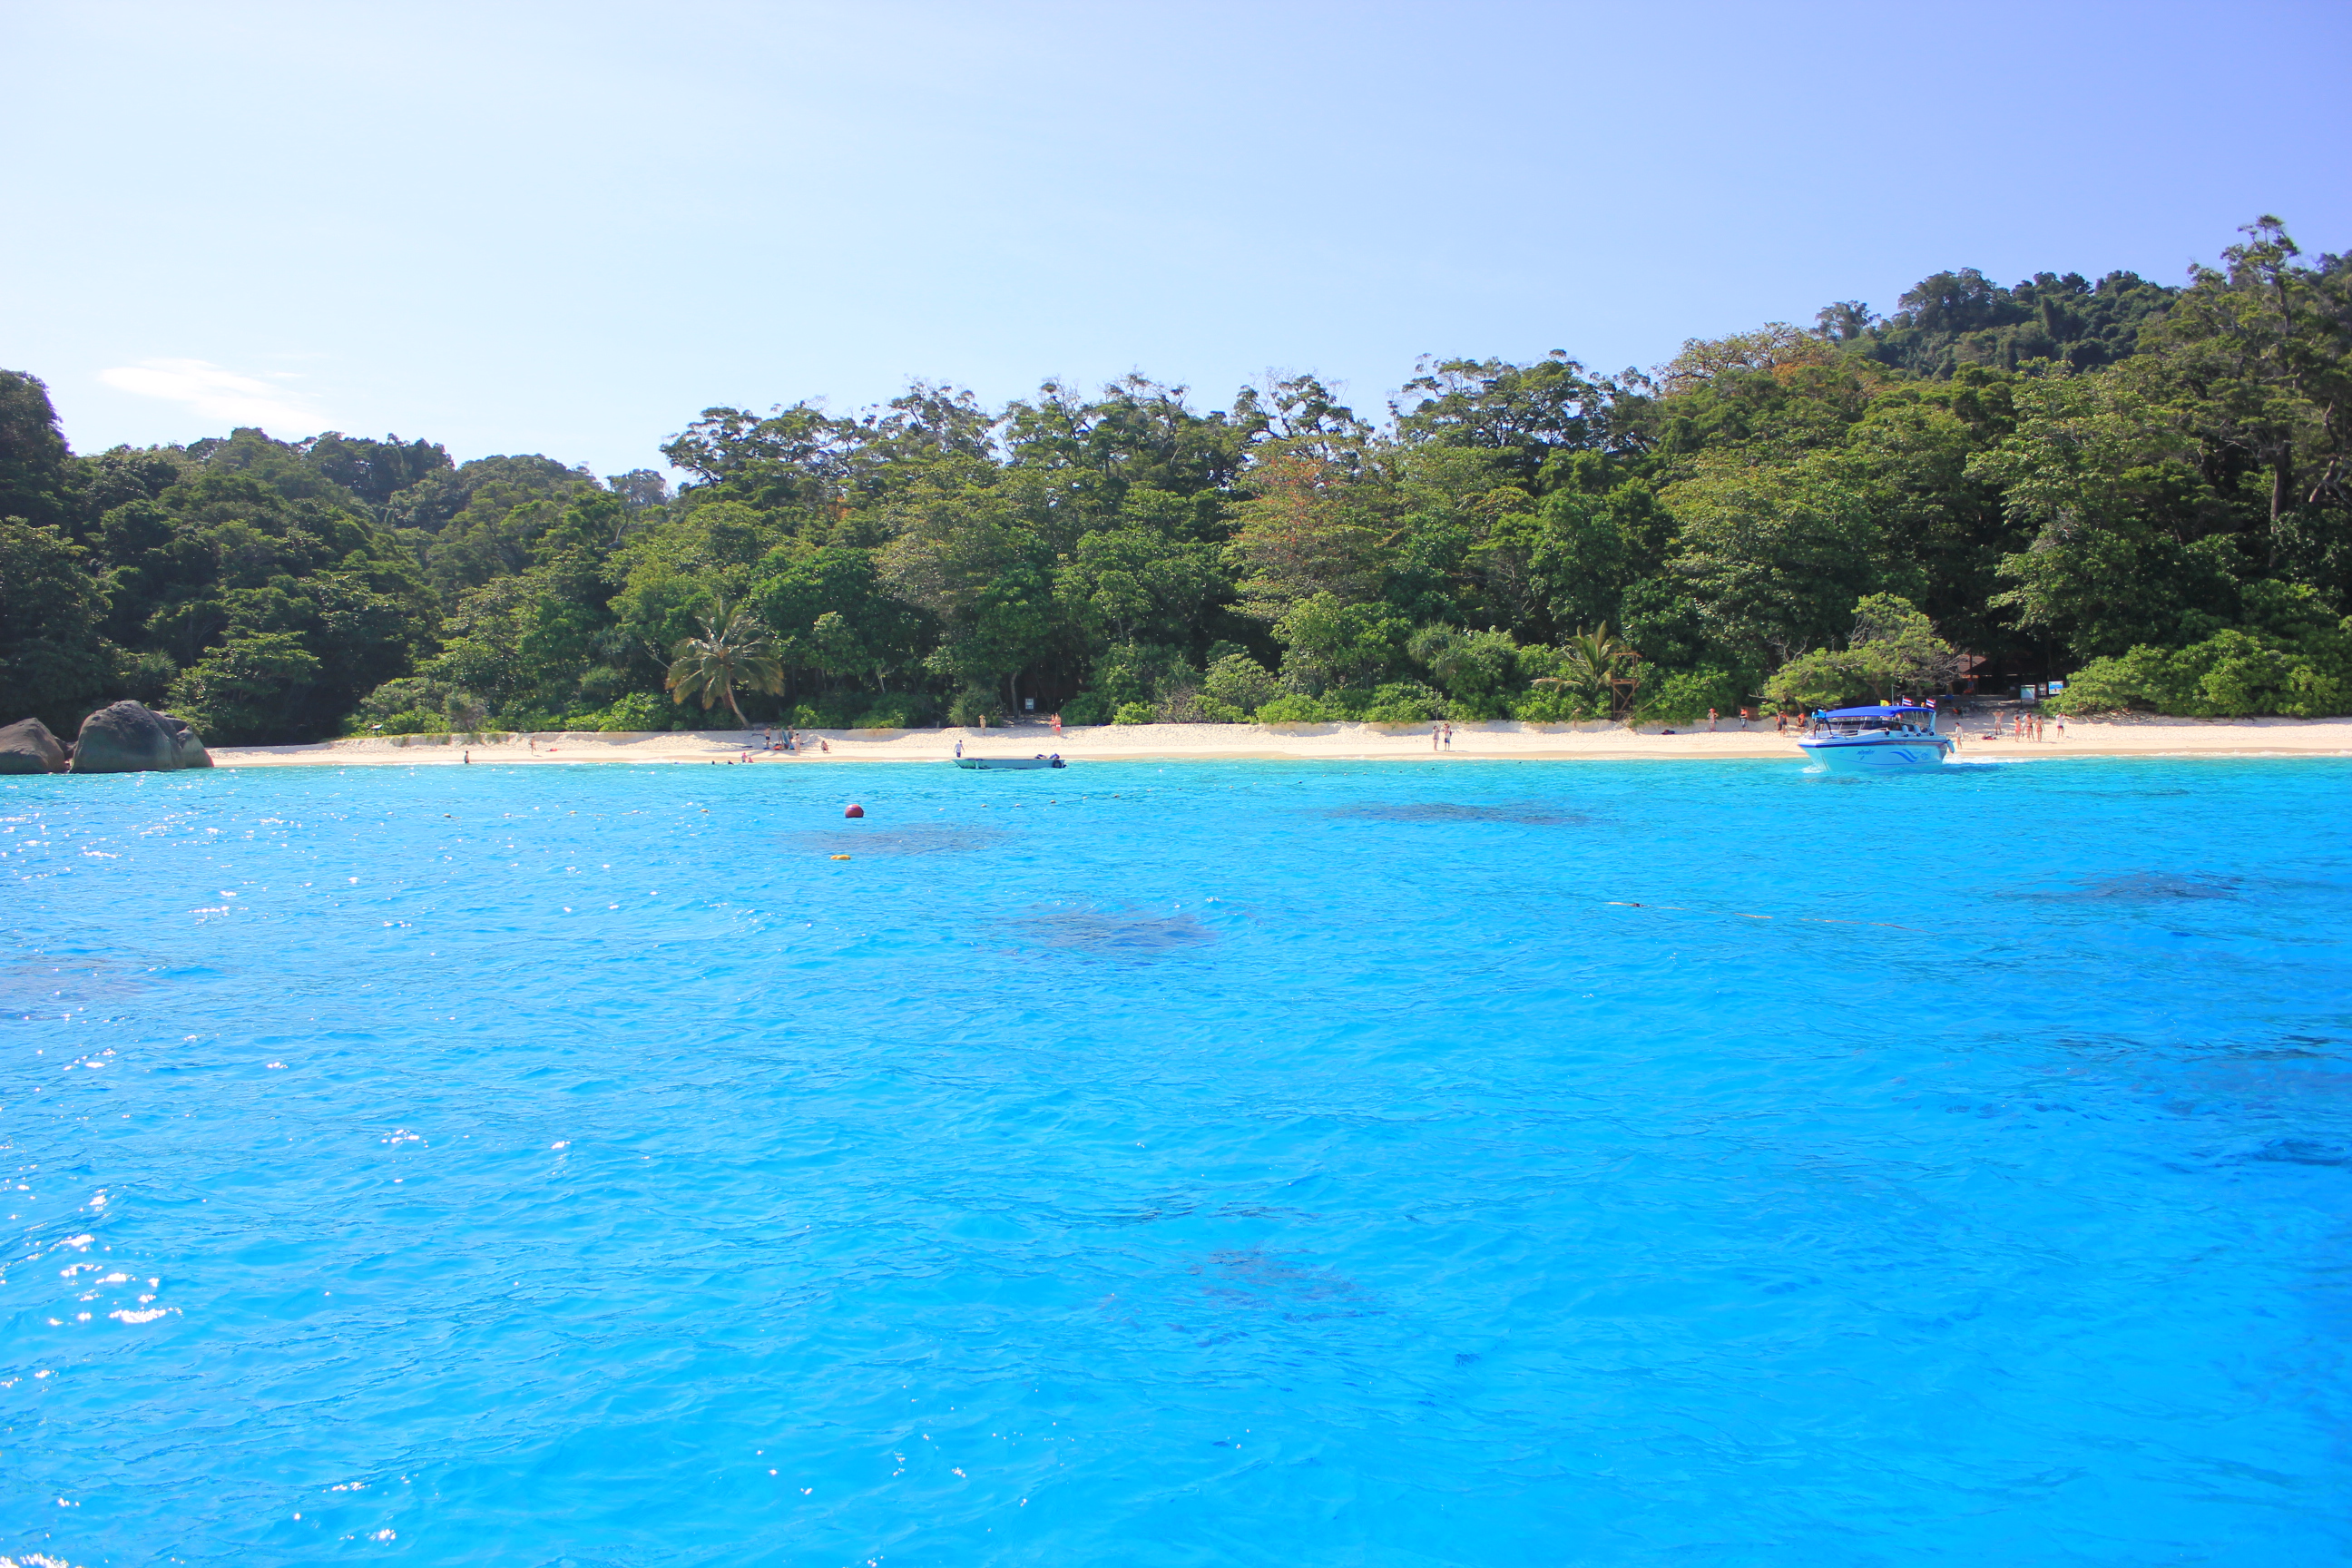
sea, body of water, water, blue, coastal and oceanic landforms, sky, ocean, lagoon, coast, vacation, bay, beach, summer, bight, tree, inlet, island, tropics, leisure, tourism, caribbean, lake, boating